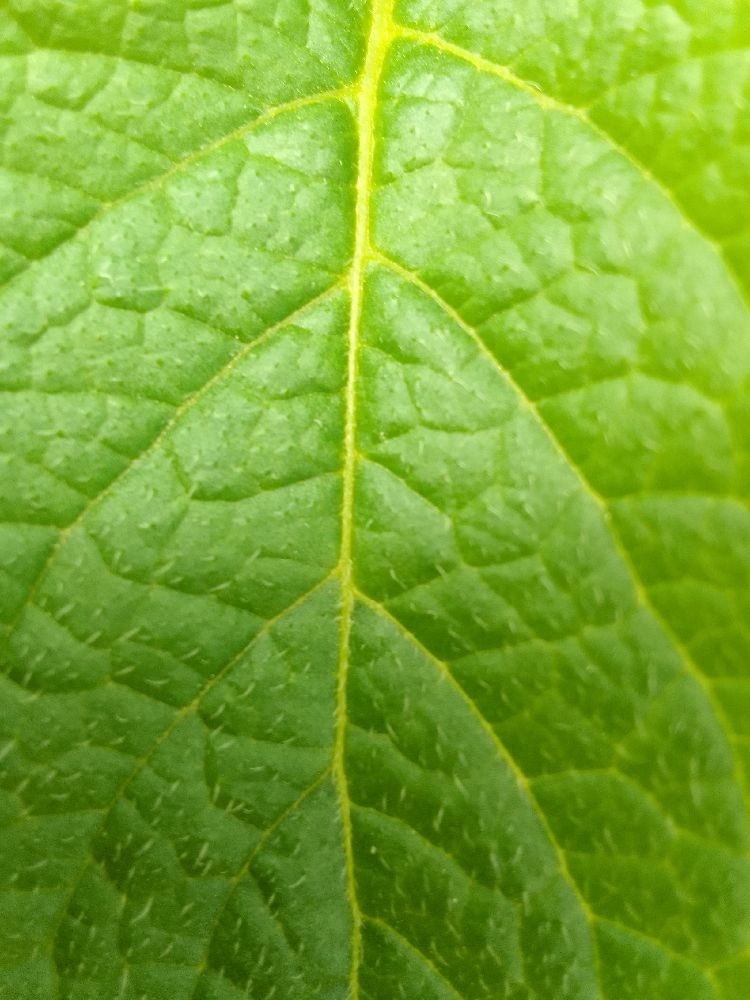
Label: Healthy